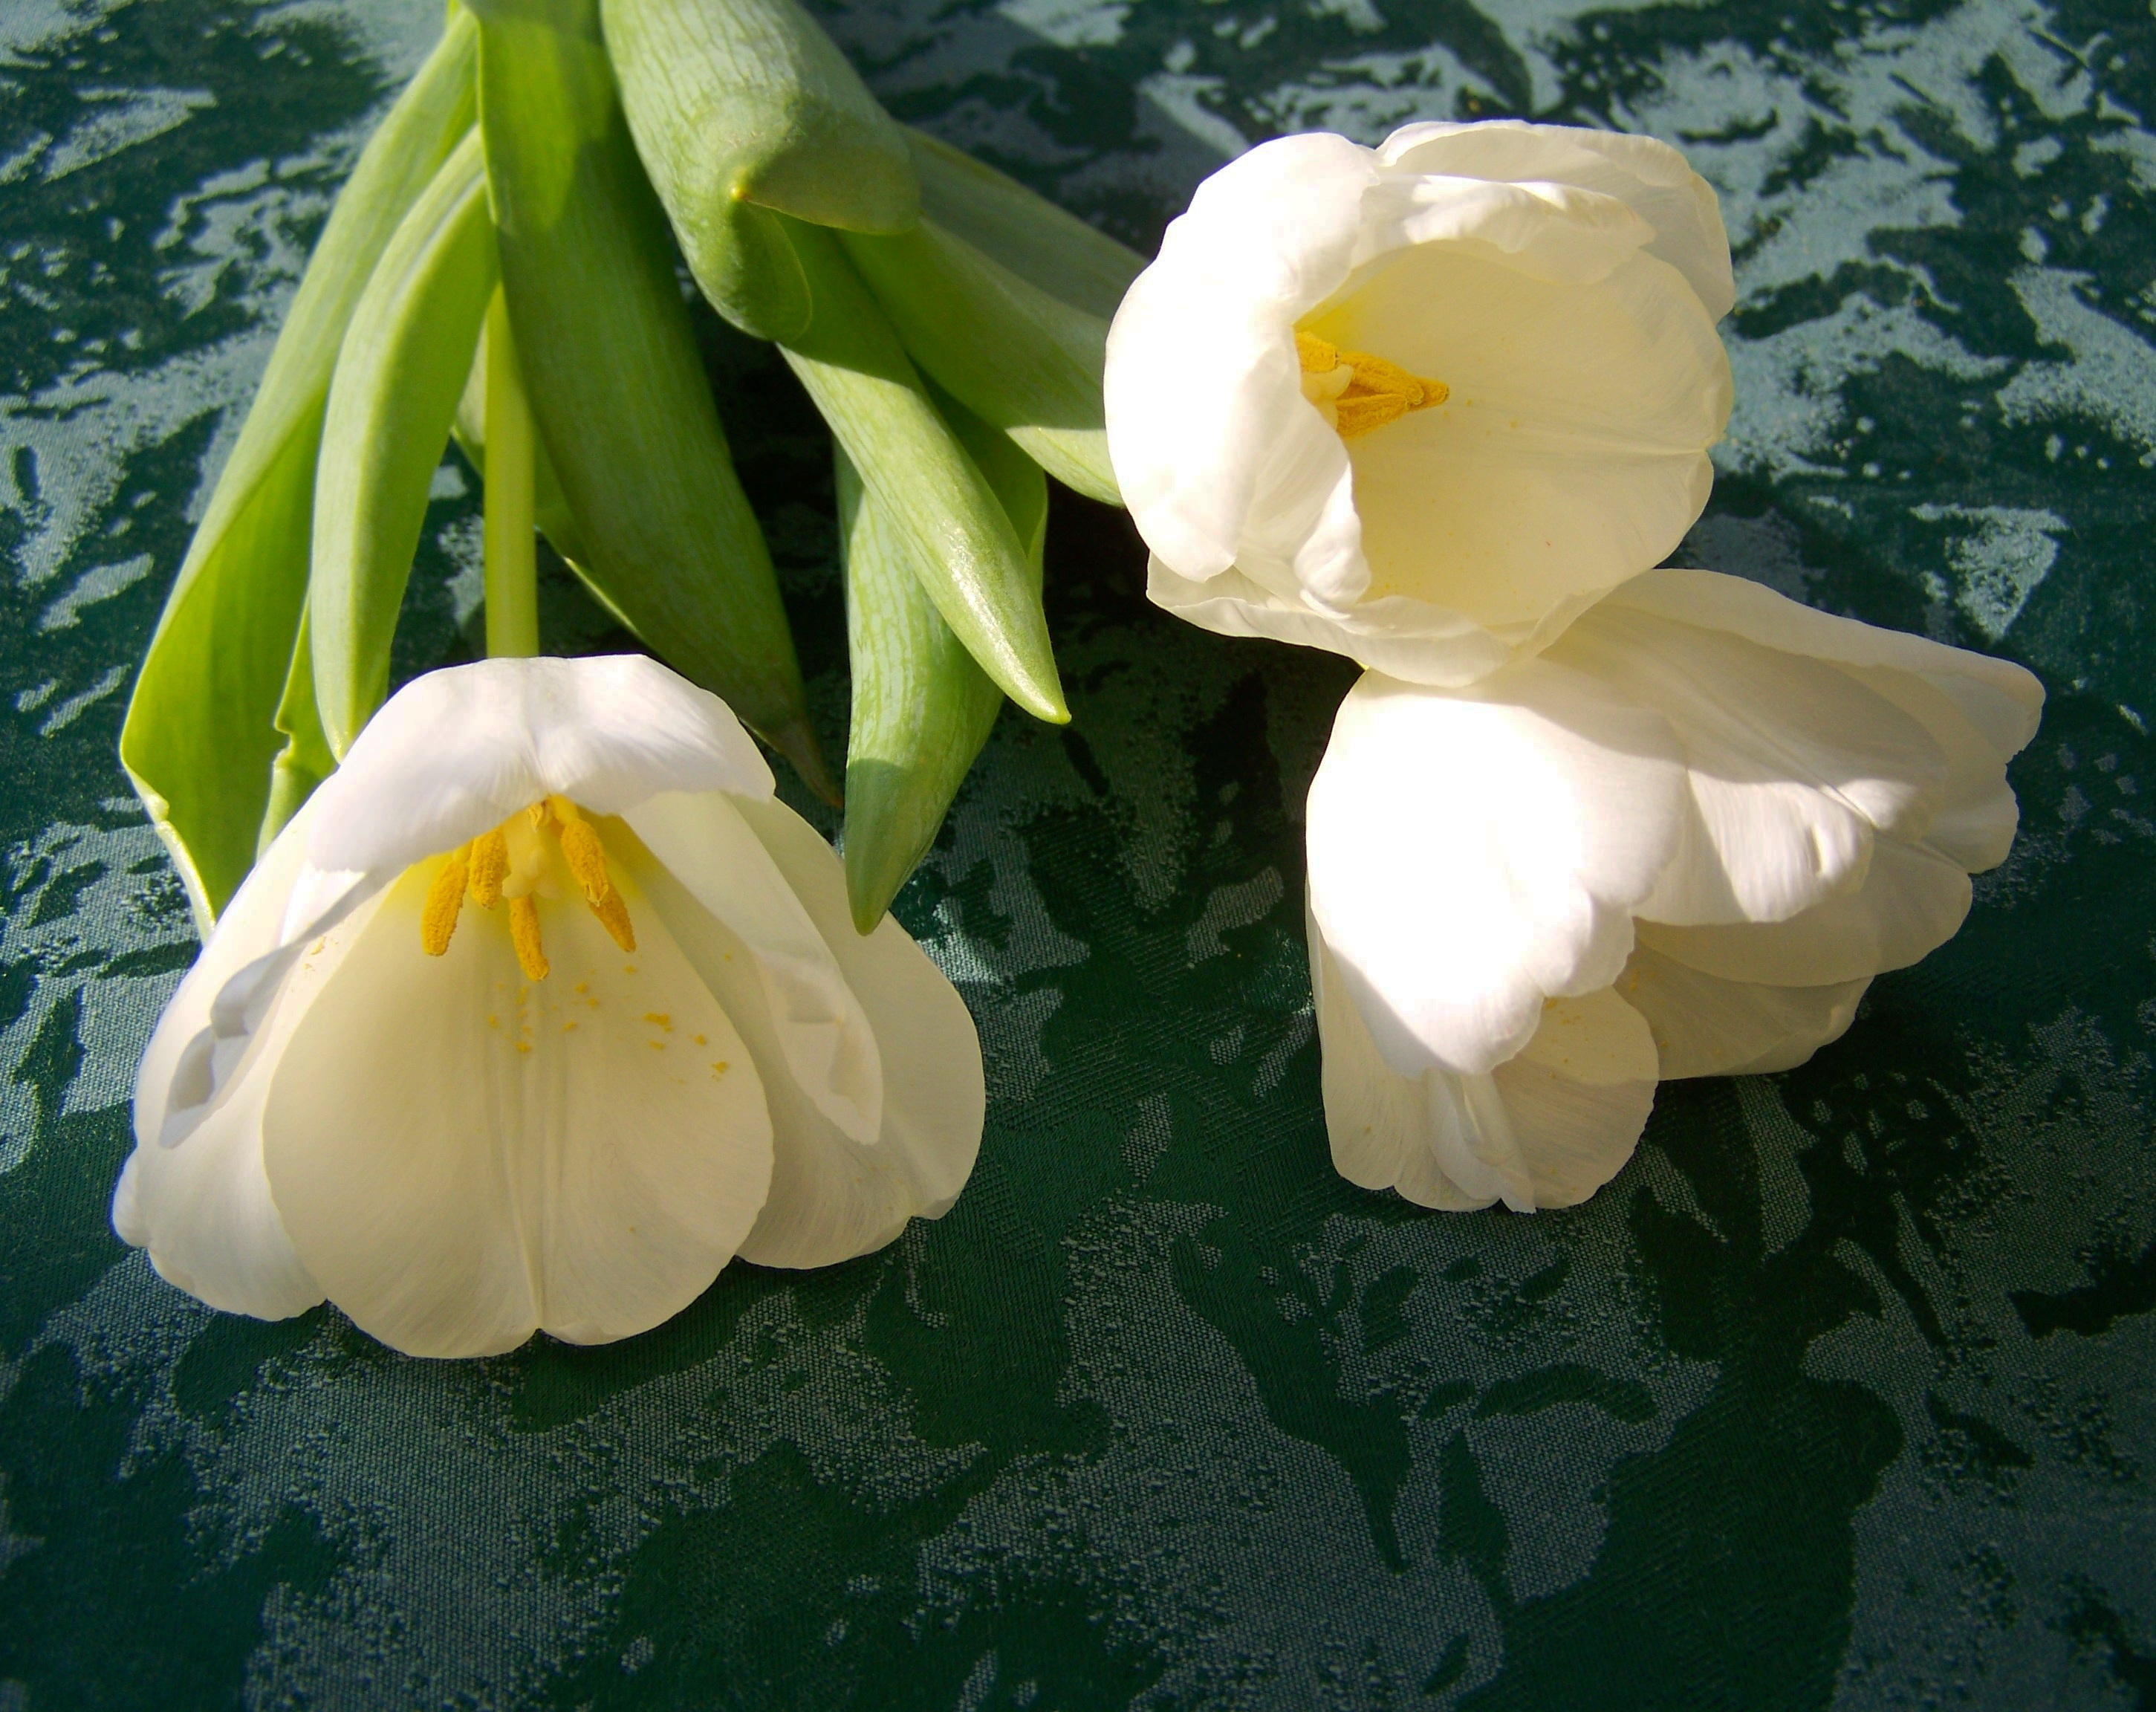
plant, flower, petal, tulip, botany, yellow, flora, white flower, cut flower, flowering plant, land plant